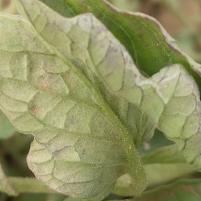
Crop: Tomato
Condition: mite-d